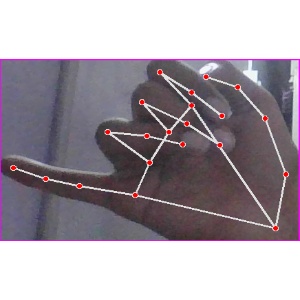
अक्षर: च